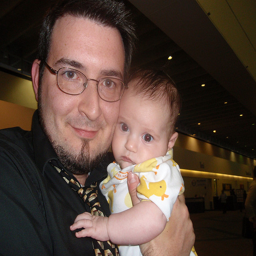
Man holding baby looking at camera in large open area.
This man is holding a baby next to him.
A close up of a man holding a little child.
A man smiling for a picture with a baby.
A man with goatee holding a baby in a theater.